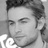
Emotion: neutral